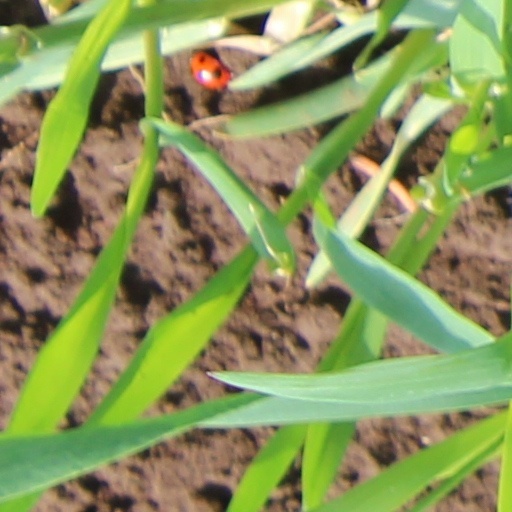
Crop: wheat